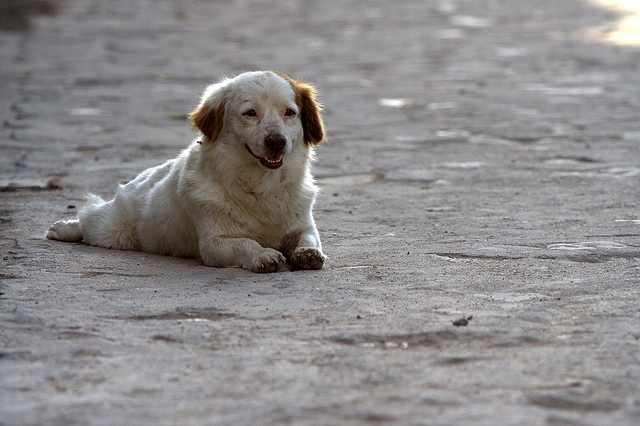
A white dog is laying down on pavement.
A happy stray puppy lies in the street.
A dog smiling and outside on its own.
White dog with brown ears laying down on the ground.
A white dog with brown ears lays down in the open outside.